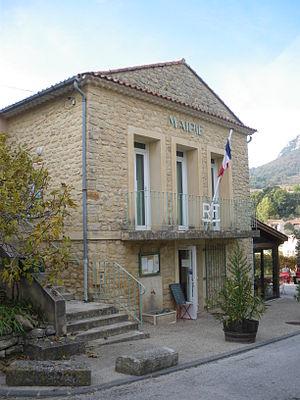
Mairie de Suzette, Vaucluse, France
Suzette est une petite commune française située dans le département de Vaucluse en région Provence-Alpes-Côte d'Azur.